Moorish architecture

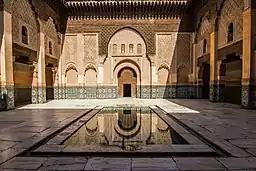
Courtyard of the Ben Youssef Madrasa in Marrakesh, Morocco (16th century)

Hypostyle mosques also frequently follow the "T-type" model, in which the nave between the arches running towards the "mihrab" (perpendicular to the "qibla" wall) was wider than the others, as was also the aisle directly in front of and along the "qibla" wall (running parallel to it), thus forming a T-shaped space in the floor plan of the mosque. This part of the plan was often accentuated by greater decoration, such as more elaborate arch shapes or decorative cupola ceilings at each end of the "T").